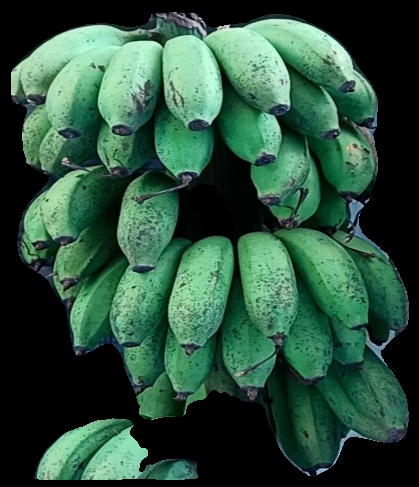
Variety: rasbale
Grade: grade2